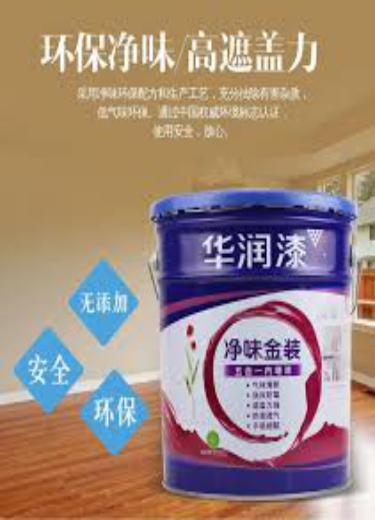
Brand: huarun
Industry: Others